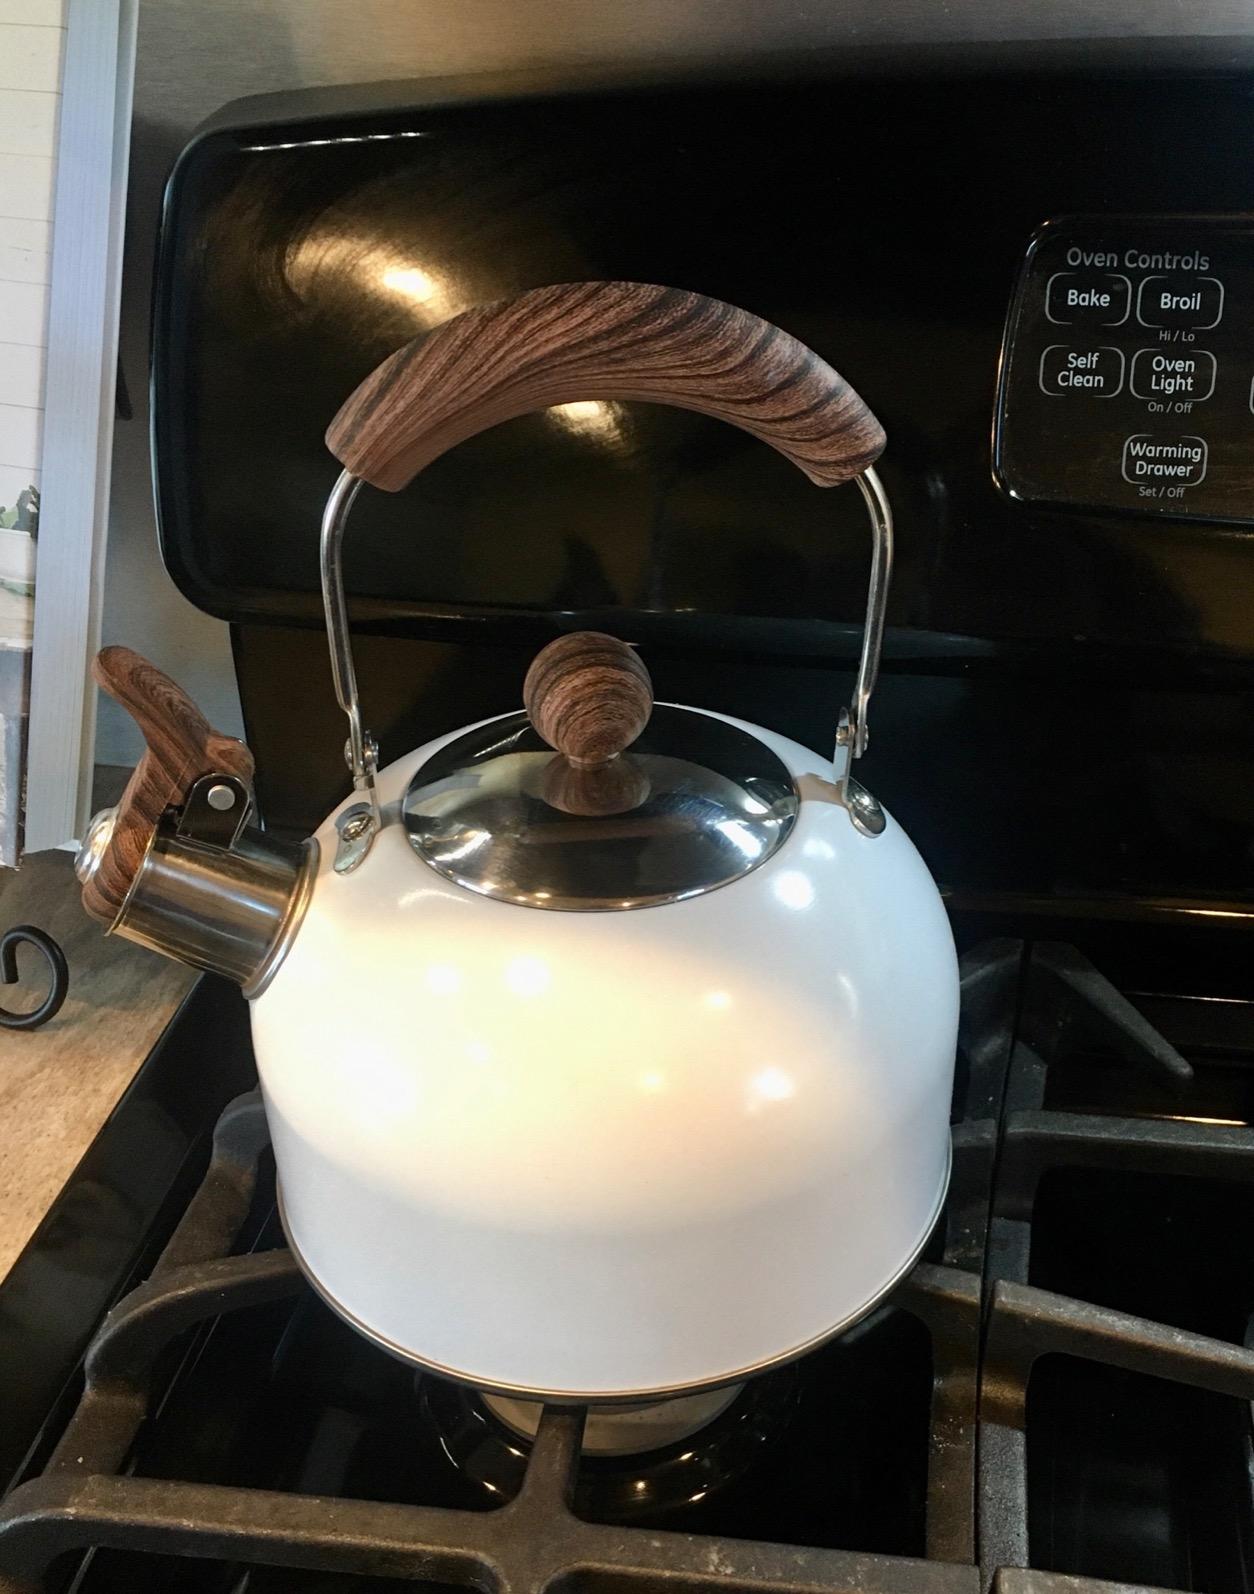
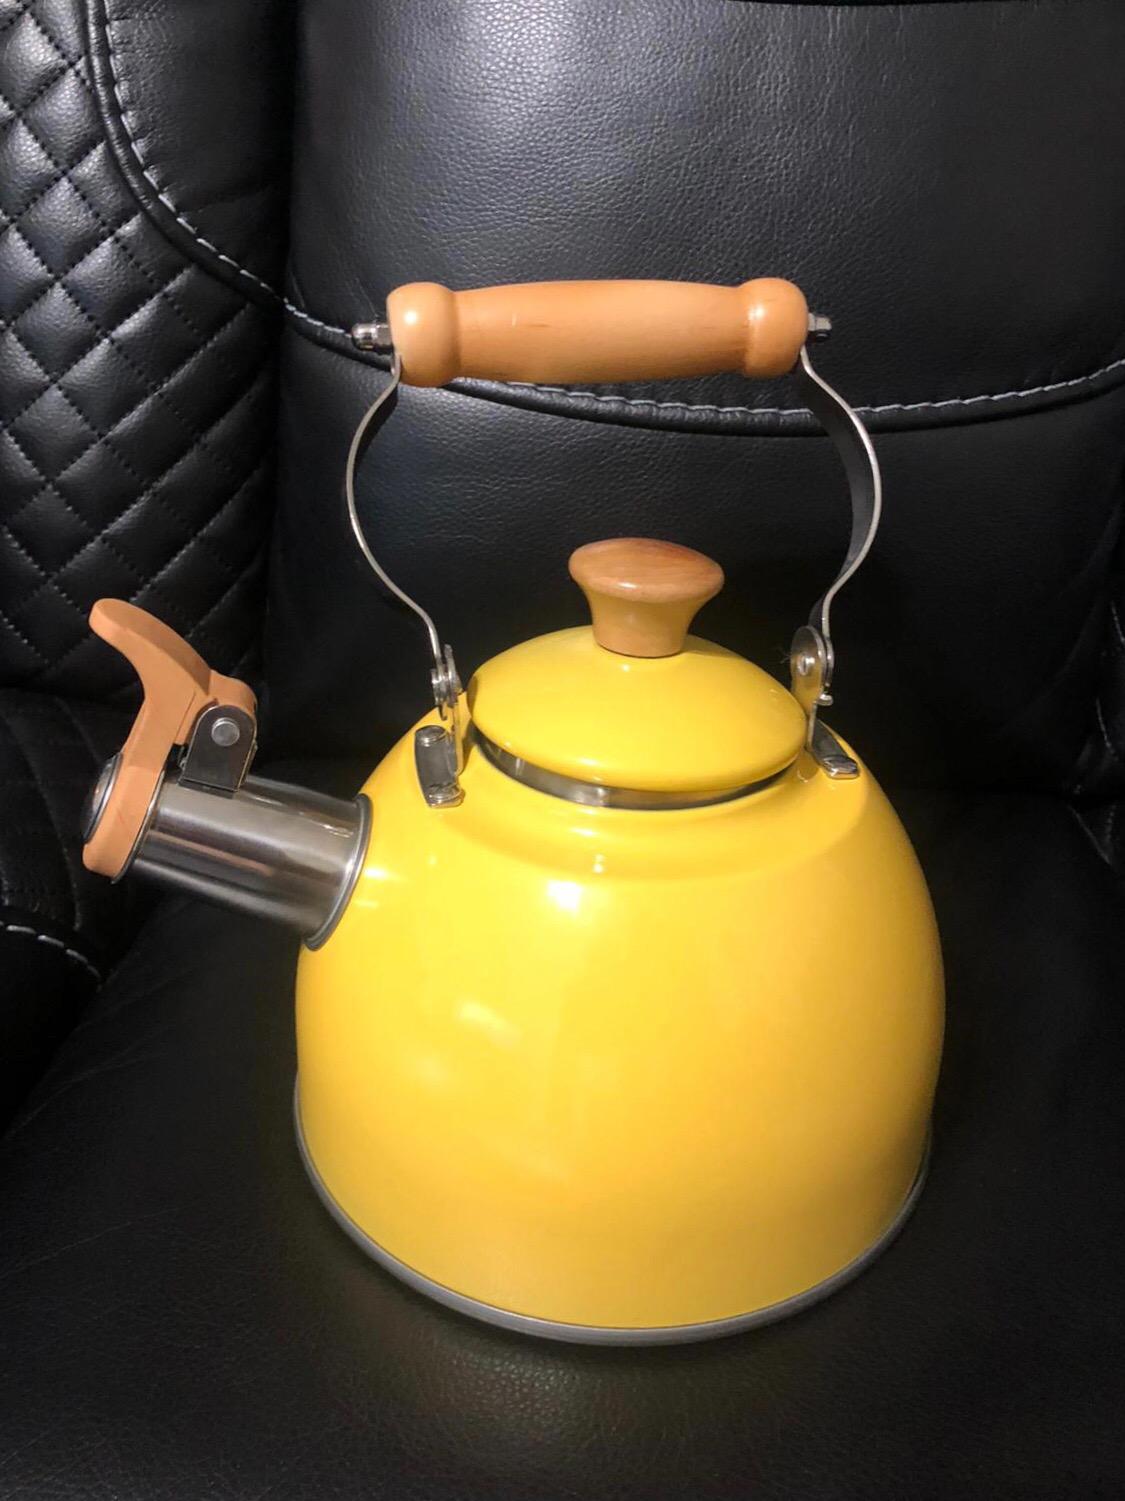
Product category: items_kettle
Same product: no